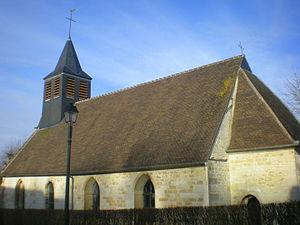
L'église Saint-Aubin de Saint-Aubin-sous-Erquery (Oise) depuis le sud-est.
Saint-Aubin-sous-Erquery est une commune française située dans le département de l'Oise, en région Hauts-de-France. Ses habitants sont appelés les Saint-Aubinois et les Saint-Aubinoises.